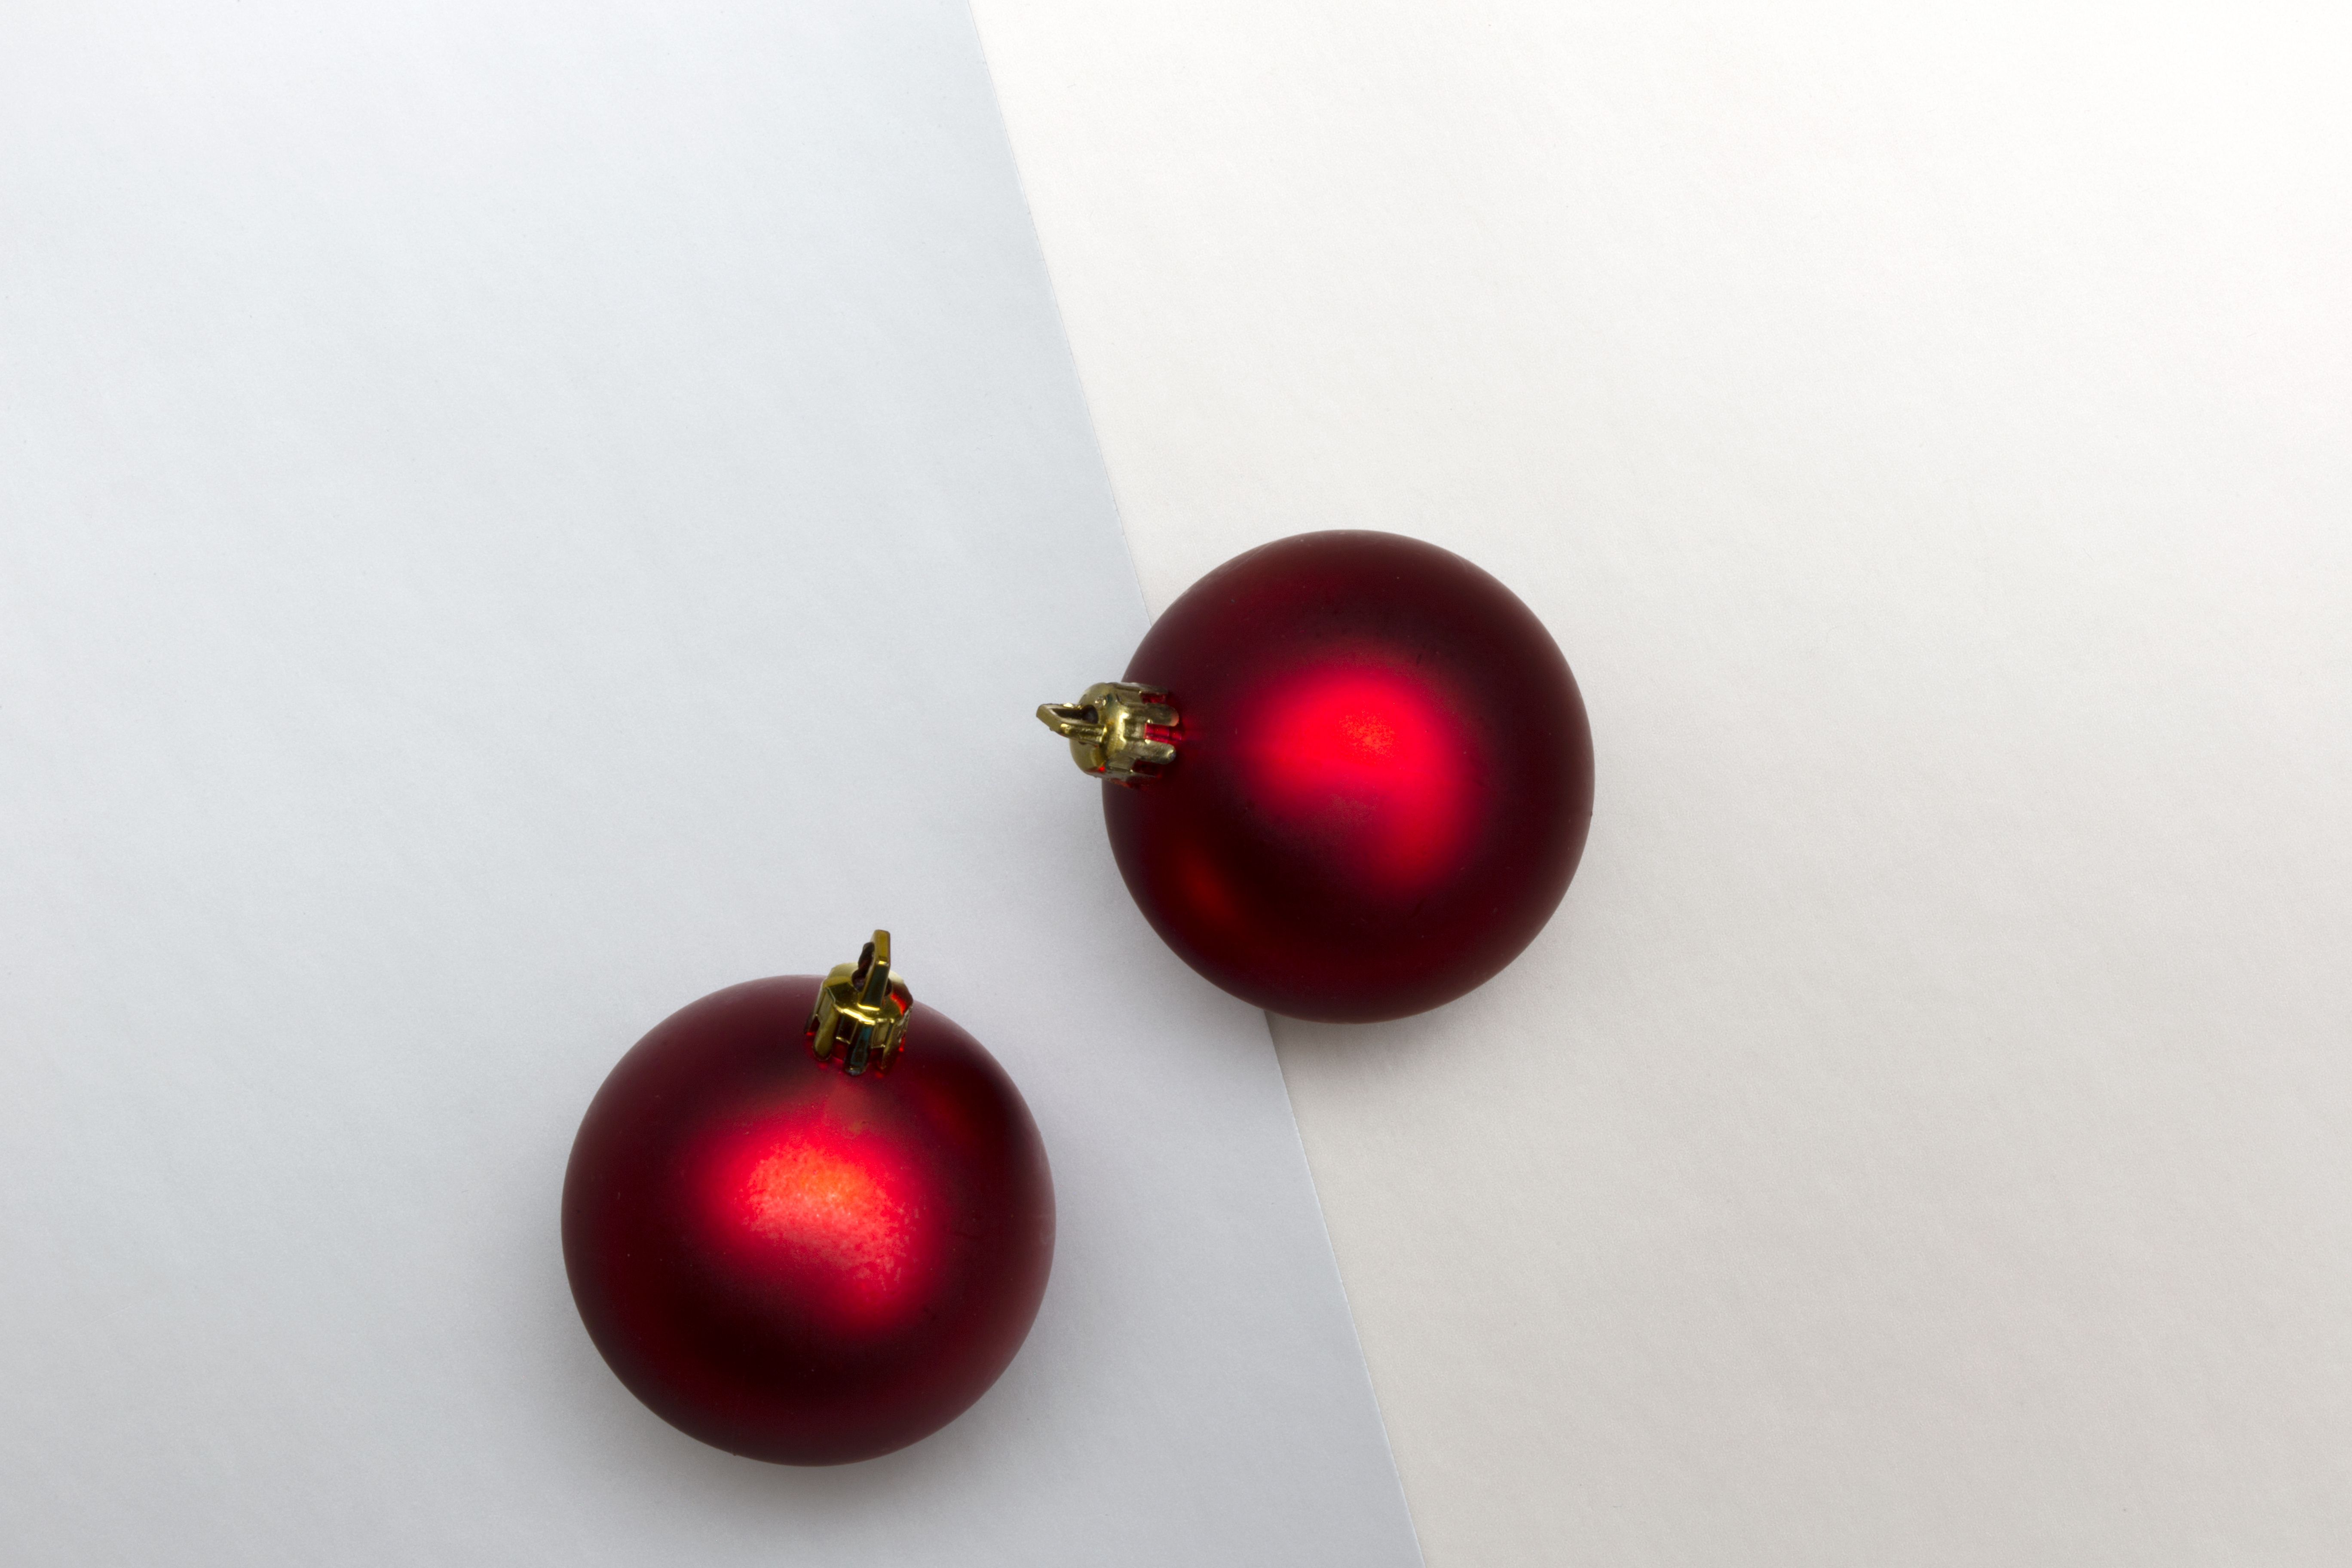
christmas ornament, red, ruby, ornament, fashion accessory, sphere, magenta, jewellery, ball, Holiday ornament, christmas decoration